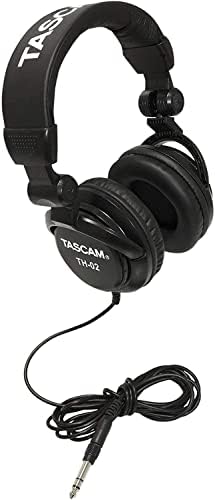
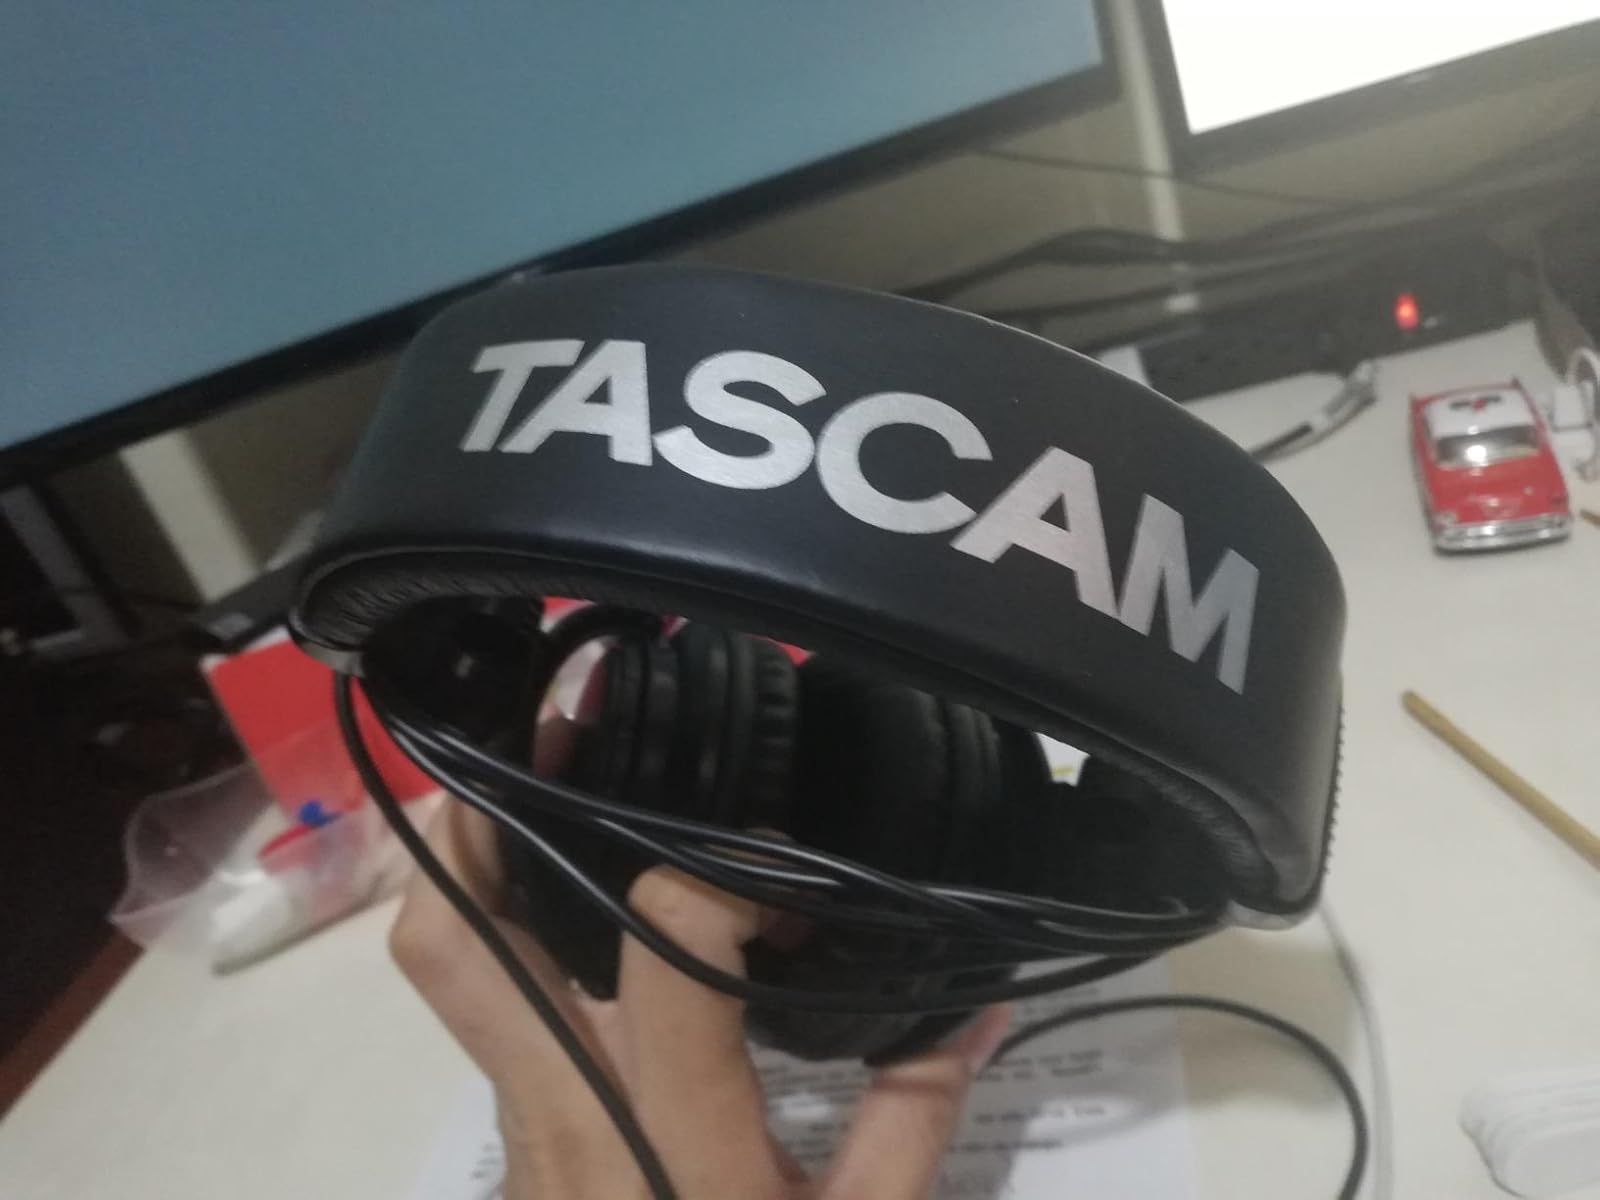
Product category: headphones
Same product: yes